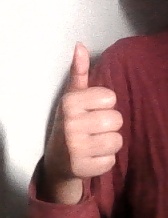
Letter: aleff